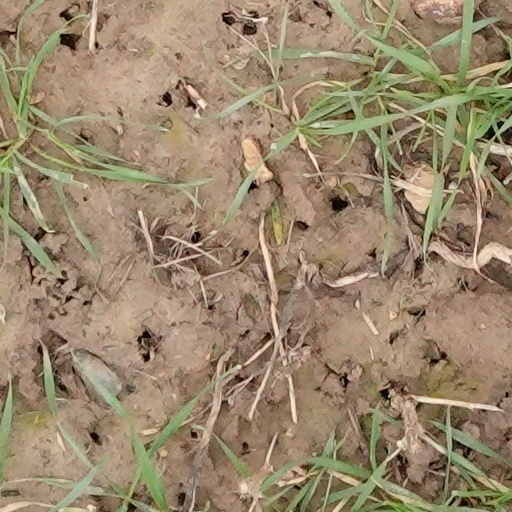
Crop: wheat